Schleswig-Holstein Wadden Sea National Park

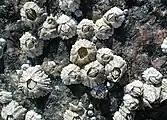
Barnacles

Of the shellfish, the common shore crab ("Carcinus maenas") is of huge importance, because it devours 10% of the whole Wadden Sea´s biomass. Also, numerous brown shrimp and barnacles can be found. Besides the seal the lugworm is probably the most famous animal in the Wadden Sea.